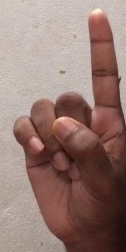
ASL sign: 1